Tangerine Dream

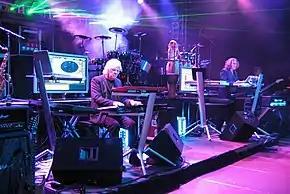
Tangerine Dream performing in 2007

To celebrate their 40th anniversary (1967–2007), Tangerine Dream announced their only UK concert: at London Astoria on 20 April 2007. The band also played a totally free open-air concert in Eberswalde on 1 July 2007 and at the Alte Oper in Frankfurt on Main on 7 October 2007. 2008 saw the band in Eindhoven Netherlands playing at E-Day (an electronic music festival); later in the year they also played the Night of the Prog Festival in Loreley, Germany, as well as concerts at the Kentish Town Forum, in London on 1 November, at the Picture House, Edinburgh on 2 November, and their first live concert in the US for over a decade, at the UCLA Royce Hall, Los Angeles on 7 November.